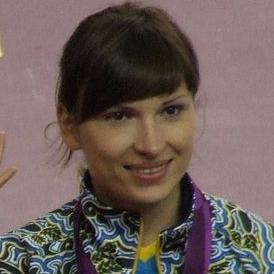
Age: 26